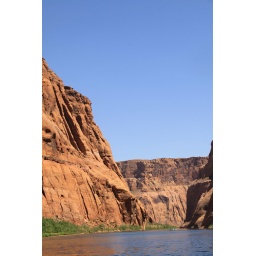
The canyon wall in the centre of the picture is 2 miles away ... the wall is over 1300 feet high.